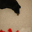
Label: cat